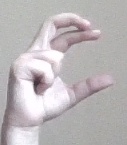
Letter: thal